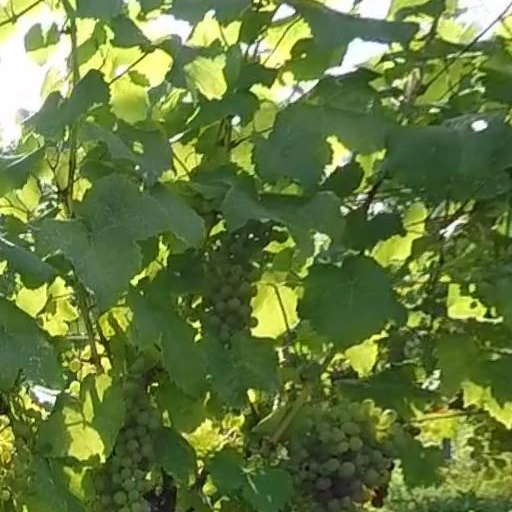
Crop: grape